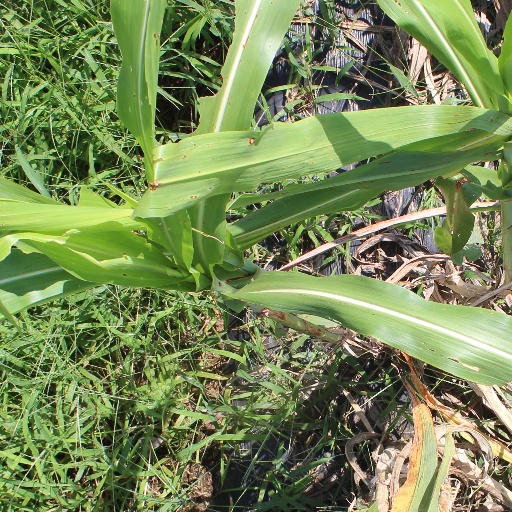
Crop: sorghum